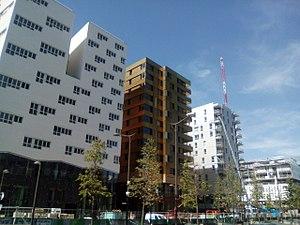
Avenue de France, à Paris 13e.
L’avenue de France est une avenue du quartier de la Gare du 13ᵉ arrondissement de Paris. C'est la principale artère de l'opération d'aménagement de la ZAC Paris Rive Gauche. Elle se clôture sur la Porte de France.